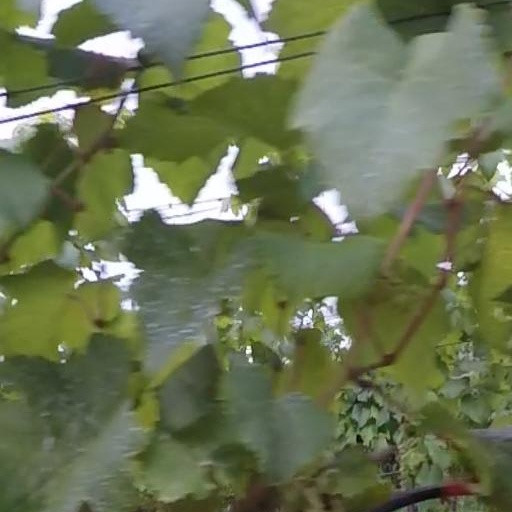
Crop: grape